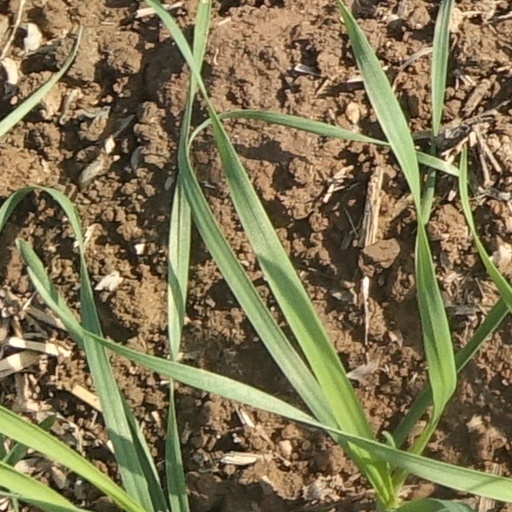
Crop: wheat